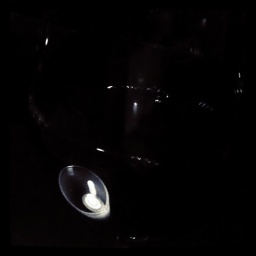
Fake candle in wine glass